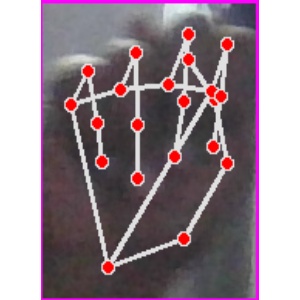
अक्षर: न